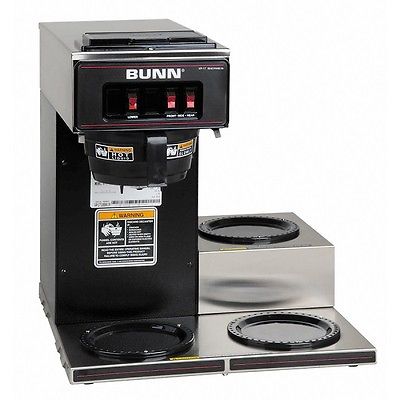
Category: coffee maker